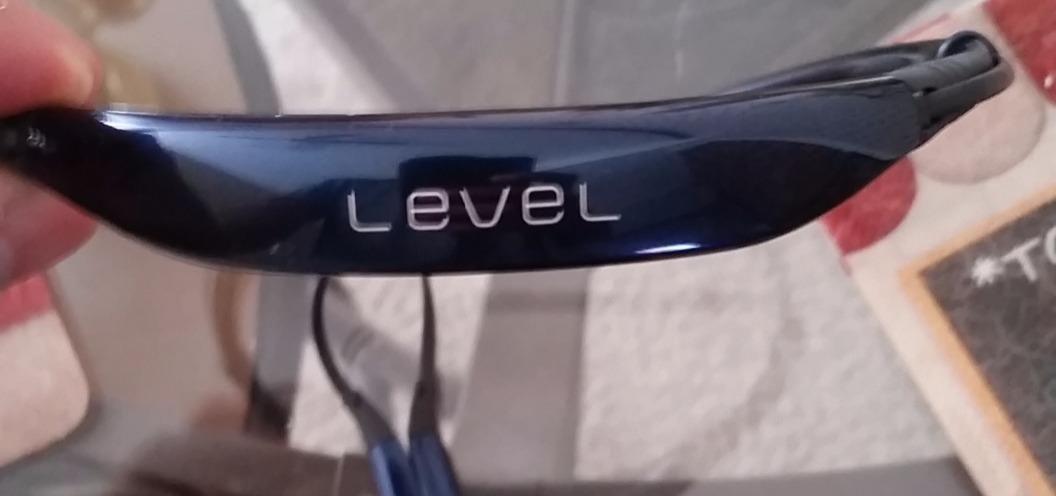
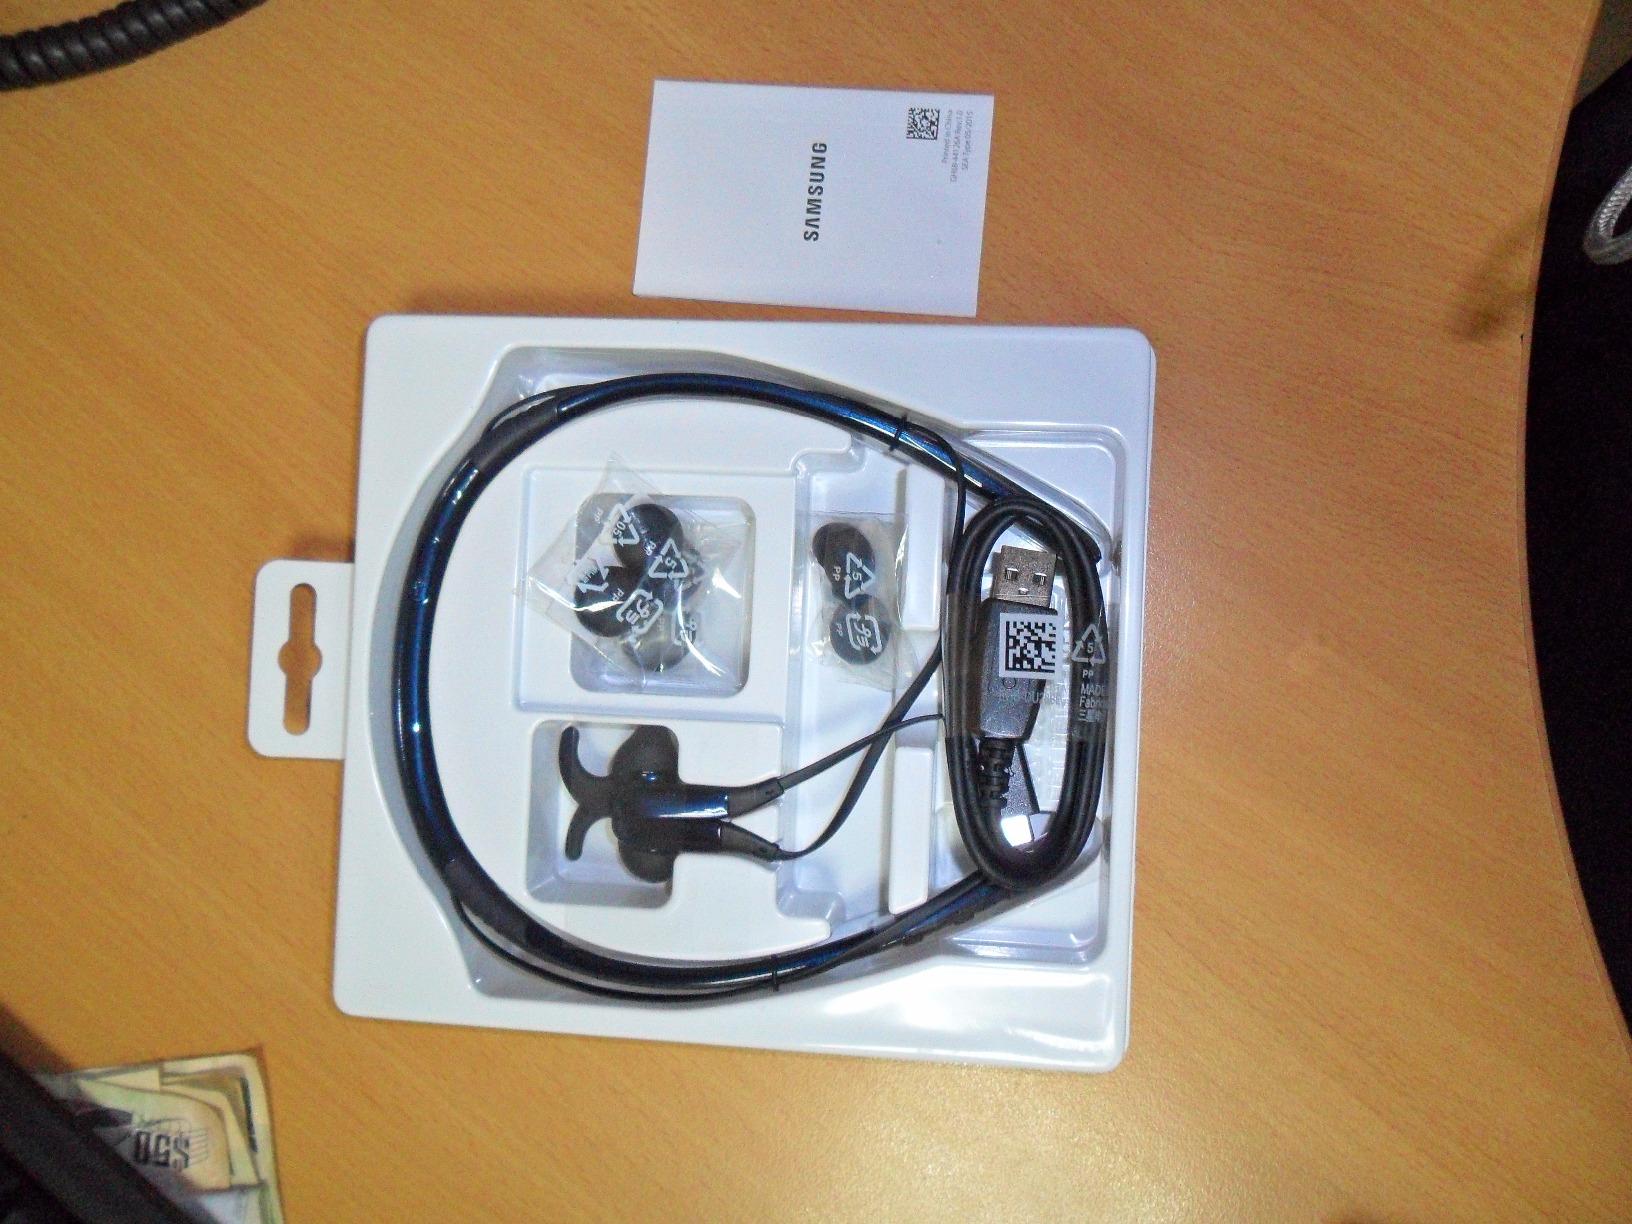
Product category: headphones
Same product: yes